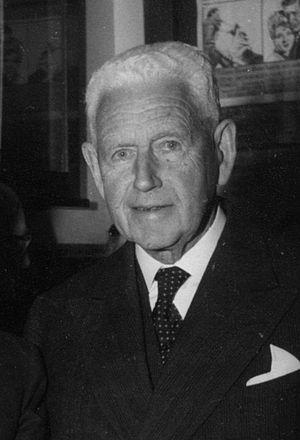
Sir Matthew Henry Oram, né le 2 juin 1885 à Christchurch et mort le 22 janvier 1969 à Palmerston North, est un avocat et homme politique néo-zélandais.